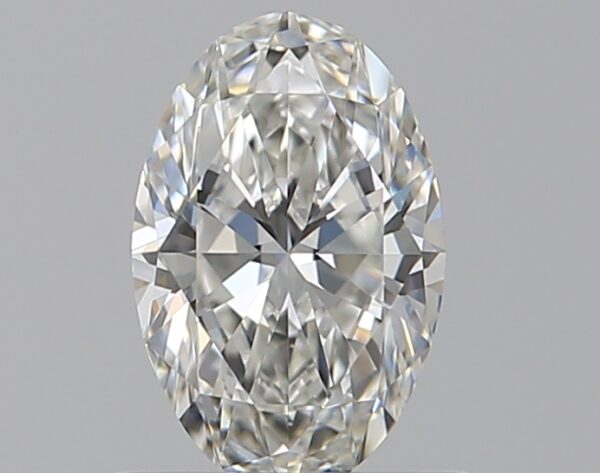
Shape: oval
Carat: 0.59
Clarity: VVS2
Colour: G
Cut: EX
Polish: EX
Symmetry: EX
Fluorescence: N
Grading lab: GIA
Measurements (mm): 6.98 x 4.55 x 2.83